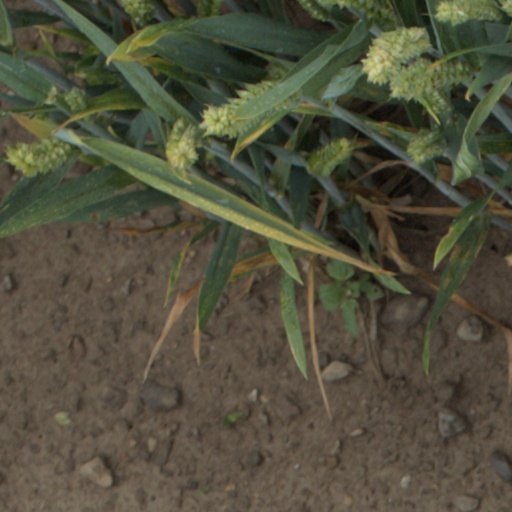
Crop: wheat